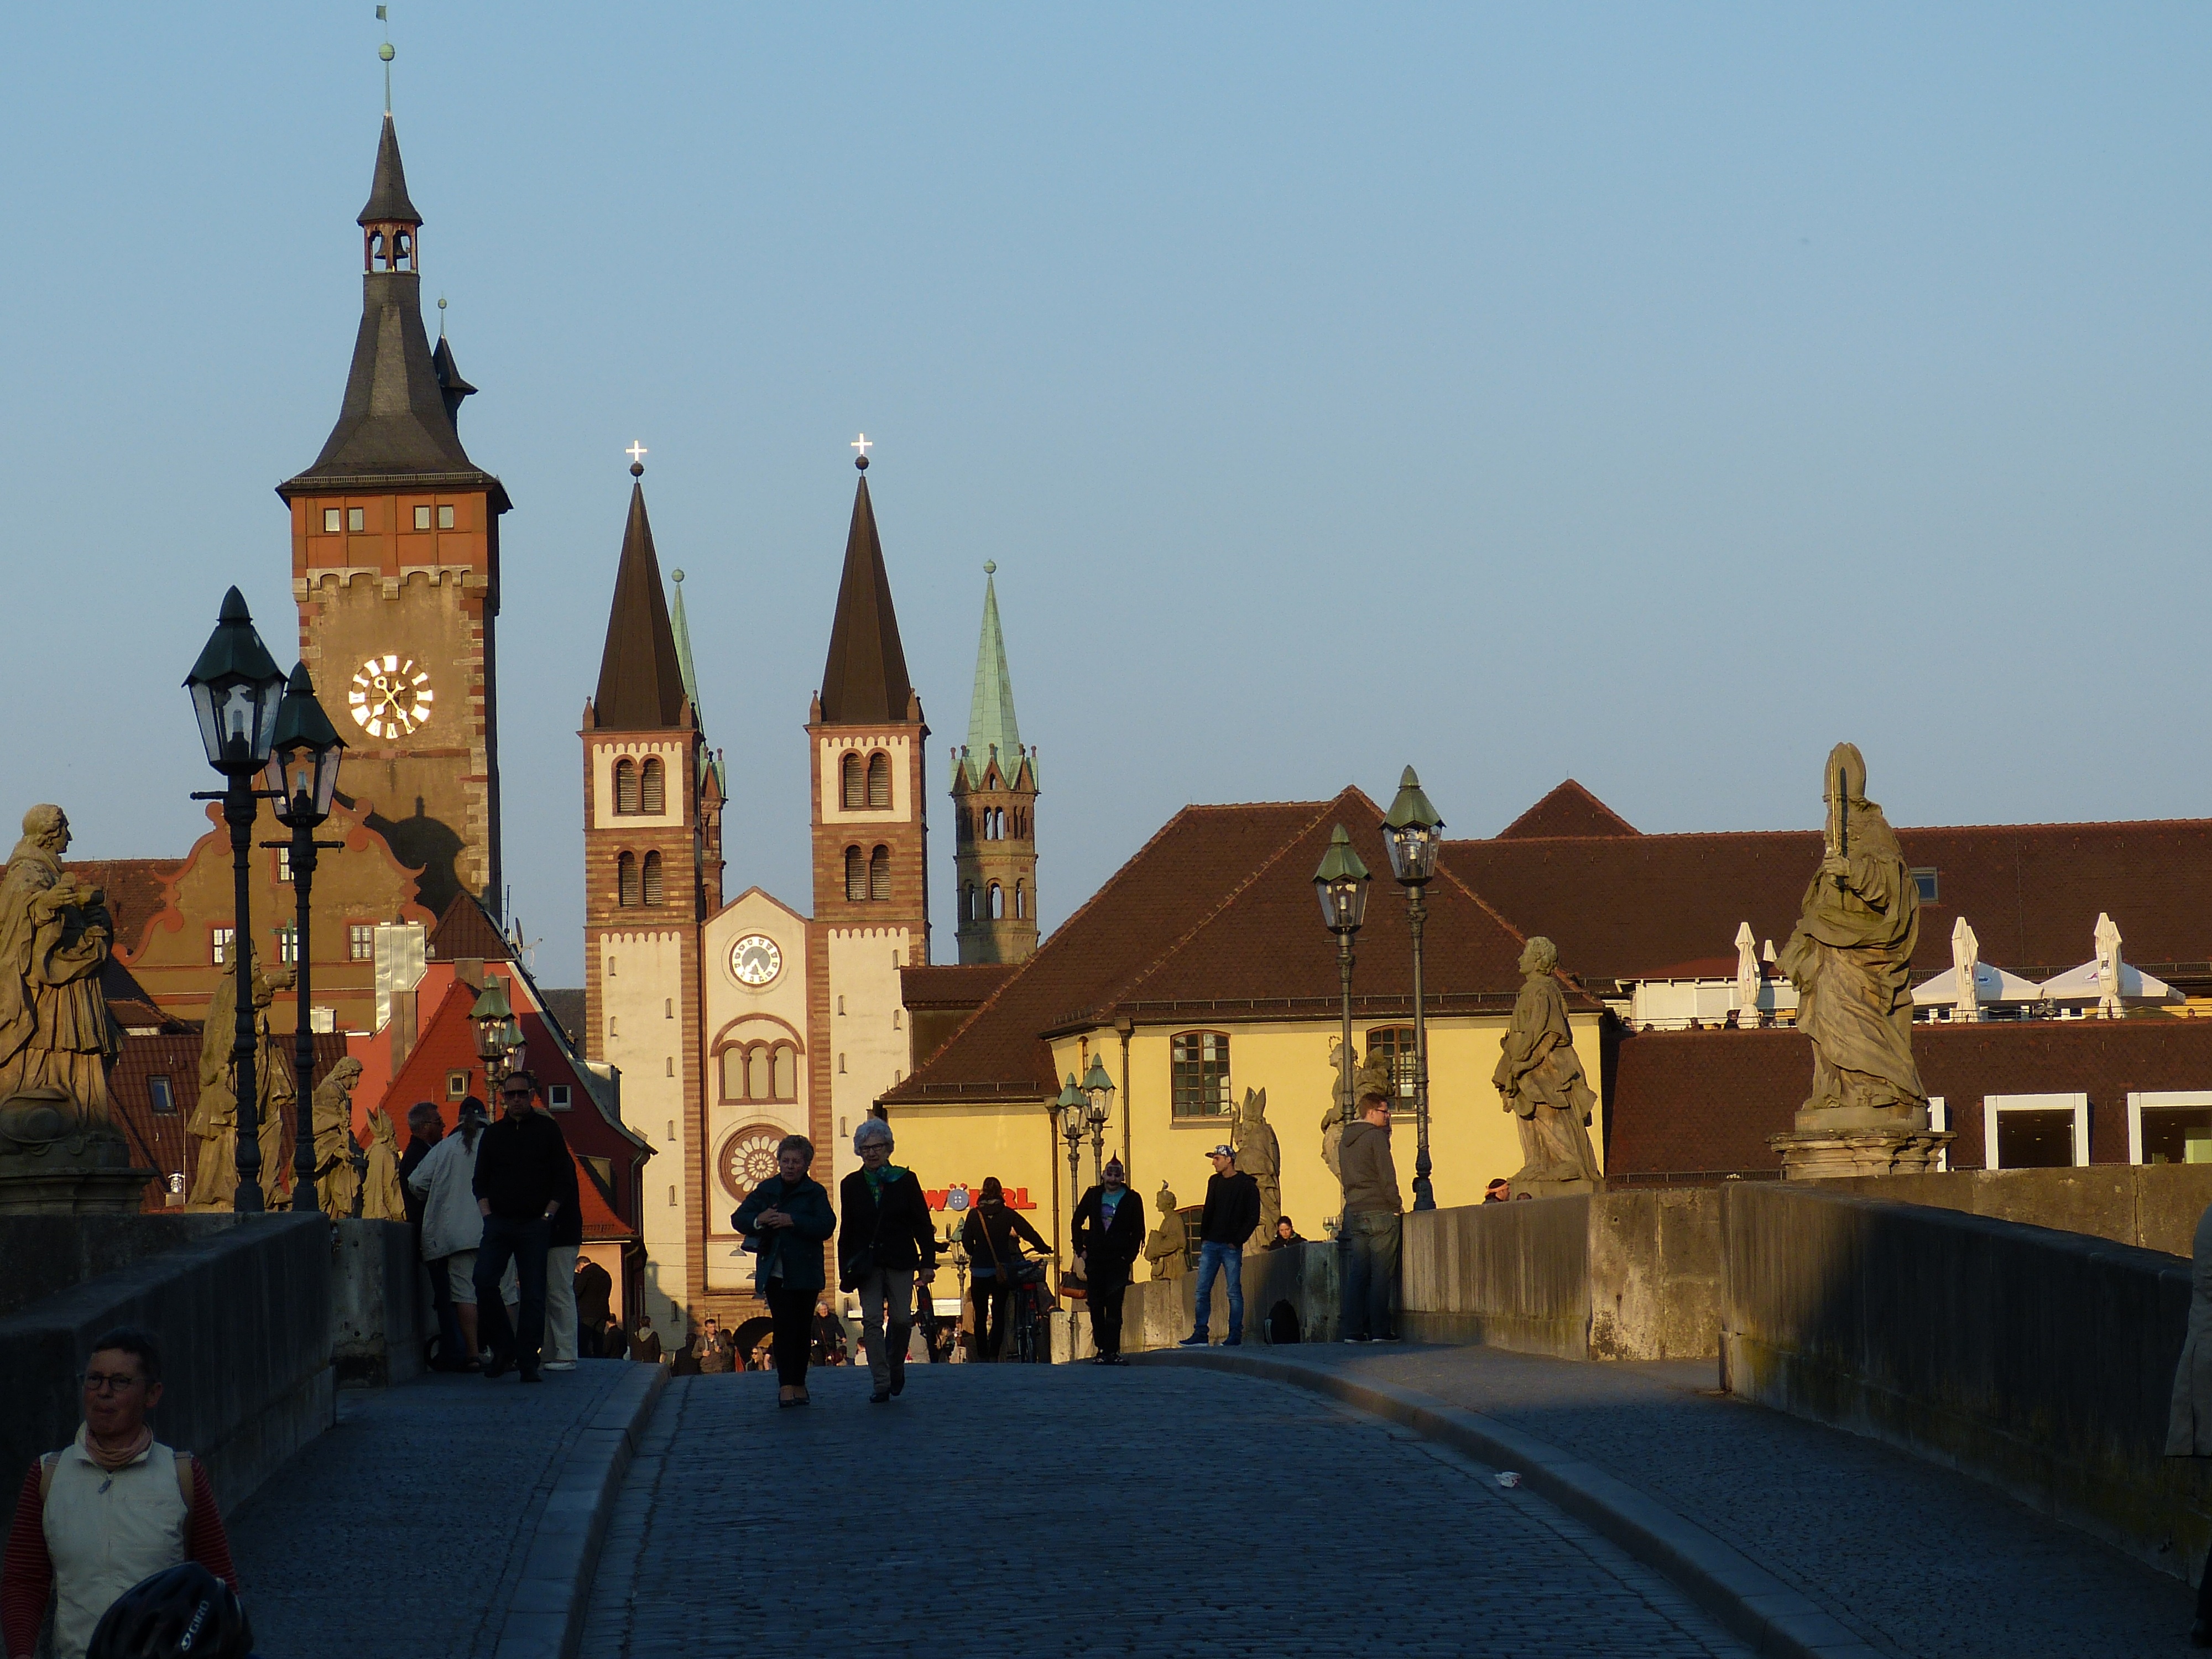
bridge, town, building, statue, evening, landmark, church, cathedral, tourism, place of worship, old town, figure, germany, town square, bavaria, dom, historically, town hall, swiss francs, w rzburg, ancient history, main bridge, kilian